Witch Hat Atelier

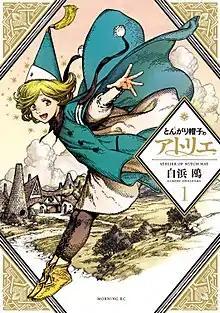
First volume cover, featuring Coco

is a Japanese manga series written and illustrated by Kamome Shirahama. It has been serialized in Kodansha's manga magazine "" since July 2016, with its chapters collected in 14 volumes as of April 2025. The series follows a girl named Coco, who becomes a witch apprentice to fulfill her longtime dream of becoming a witch and restore her mother whom she accidentally turned into stone.